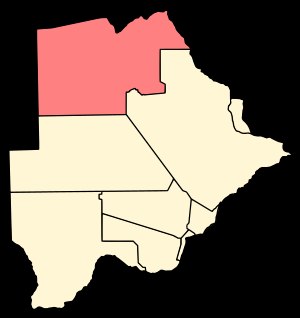
North-West District (Botswana)
North-West Districts placering i Botswana
North-West District er sammen med Central Kalahari de to distrikter i Botswana der besøges af flest turister. North-West District fordi det indeholder det store indlandsdelta Okavango og de store og forholdsvis uberørte dyrereservater Chobe, Savuti og Moremi.